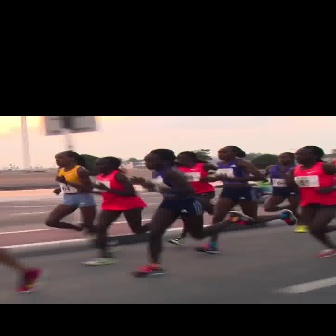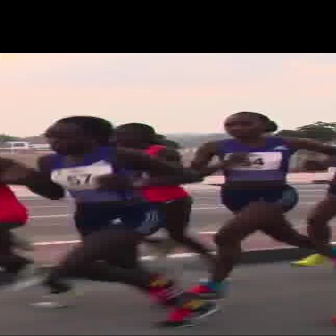
  Please identify the target specified by the bounding box [126,148,255,277] in the first image and locate it in the second image. Return the coordinates in [x_min,y_min,x_max,y_max] format.
Answer: [8,116,220,328]